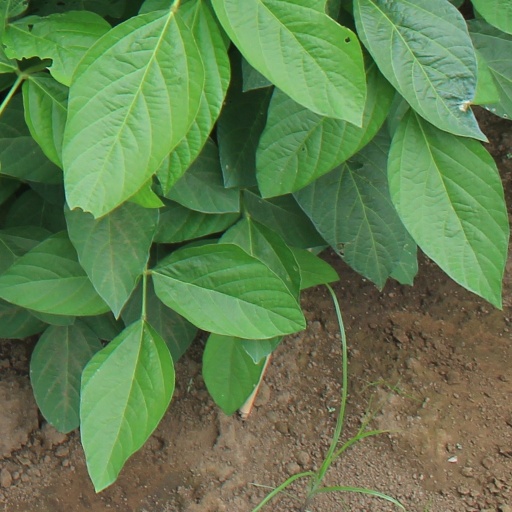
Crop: soybean